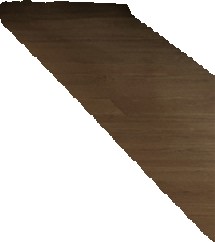
Surface category: floors